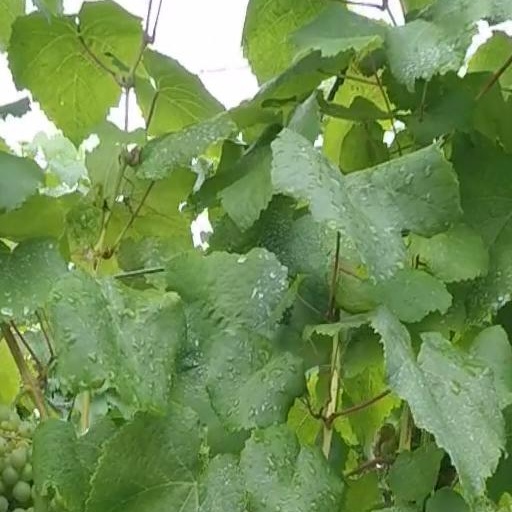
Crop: grape